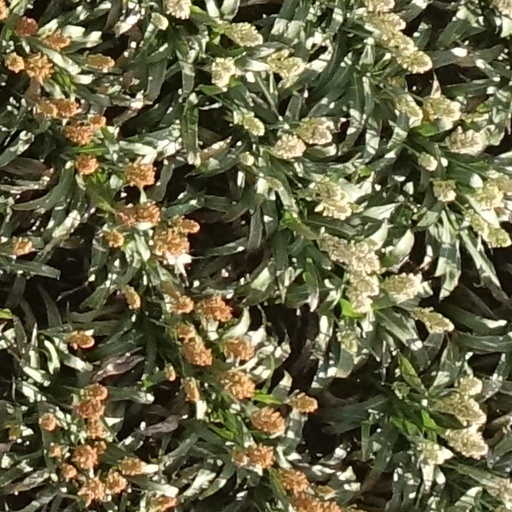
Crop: sorghum